Public Services and Procurement Canada

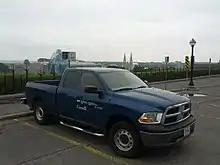
Vehicle of Public Services and Procurement in Ottawa

The Phoenix Pay System is a payroll processing system for federal employees, run by PSPC. After coming online in early 2016, Phoenix has been mired in problems with underpayments, over-payments, and non-payments. As of March 2018, the estimated cost to fix the problems was over $1 billion.